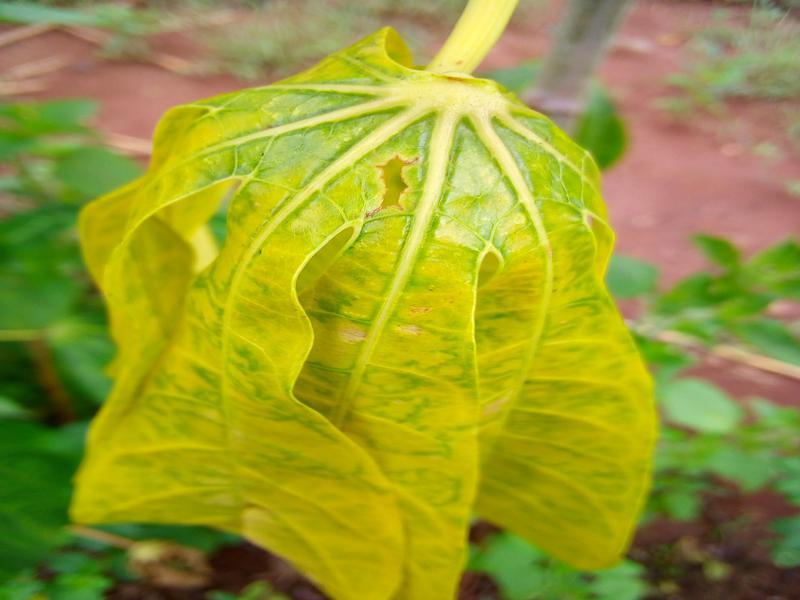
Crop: cassava
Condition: brown_streak_disease